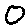
Label: 0